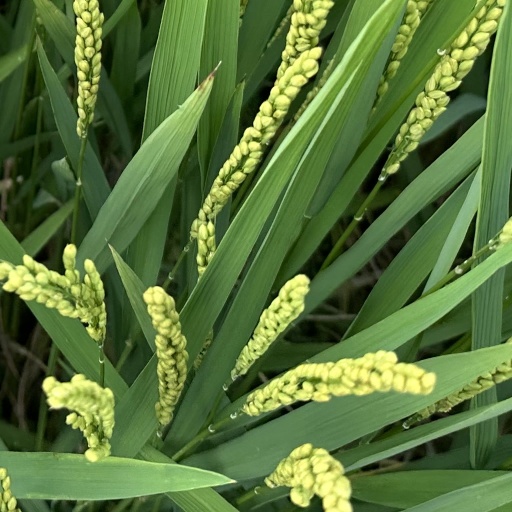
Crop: rice